Beatriz de Padilla

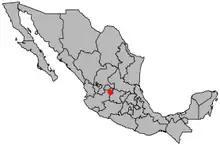
Lagos de Moreno, the birthplace and residence of Beatriz de Padilla, located near Guadalajara in western New Spain.

Beatriz de Padilla (born 1620s) was a Mexican-born woman who rose from slavery to property ownership. Her legal battles and persecution by the Spanish Inquisition gained her notability during her lifetime. In 1650 de Padilla was accused of using magic to seduce and poison priest Diego Ortiz whom she had a long-lasting love affair with. De Padilla, who claimed to be a Morisco, was born into slavery. She was the daughter of a Mulatta mother and a Spaniard father. She and her mother were eventually freed for their exemplary service. De Padilla was the mistress to many powerful men, but the man she spent the longest with and was the closest to, Diego Ortiz, eventually promised her and their son his land and estate. Her relationship with Ortiz and his subsequent death sparked legal accusations against her and she was put on trial by the Spanish Inquisition in Mexico City. However, due to her candid testimony (and allegedly her beauty) she was acquitted of all charges and returned to her home in Lagos as a free property owner.